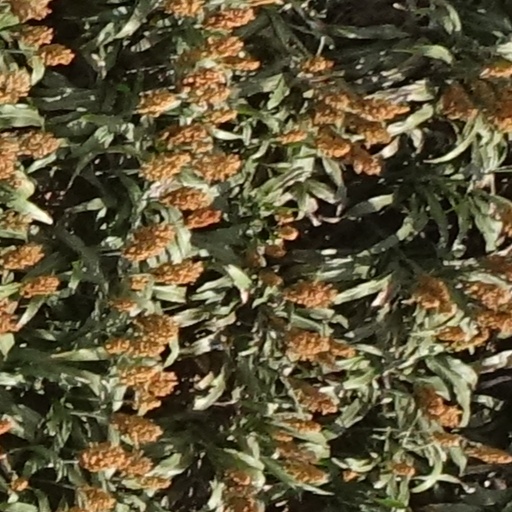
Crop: sorghum